The Glass Passenger

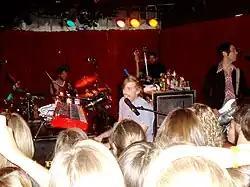
Jack's Mannequin performing during their club tour, November 2008

In February 2008, the band went on a US college tour, followed by an appearance at The Bamboozle festival in late May. In July, the band participated on the Warped Tour, before supporting Paramore on their headlining US tour in July and August. In October and November, the band went on a club tour in the US titled Hammers and Strings: An Evening with Jack's Mannequin and "The Glass Passenger". During the tour, they performed "The Glass Passenger" in its entirety. The group was supported Eric Hutshinson, Fun and Treaty of Paris on select dates. In January 2009, the band performed a few shows in Japan, before appearing at Soundwave festival in Australia in February and March. Following this, the band performed two shows in both Germany and the UK, and then embarked on a tour of the US in April and May.